Shengtai

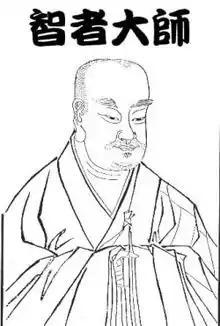
Zhiyi, the fourth patriarch of Tiantai Buddhism

The 594 , Great Calming and Contemplation) Buddhist doctrinal summa, based on lectures given by Zhiyi (538–597), the fourth patriarch of Tiantai Buddhism, discusses ("embryo / womb of sagehood") meditation in terms of the .